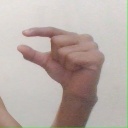
अक्षर: ग